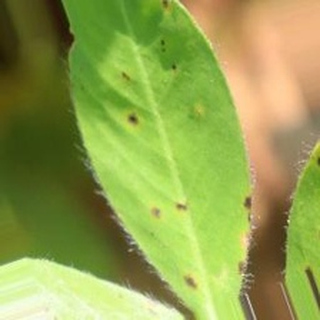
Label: groundnut_early_leaf_spot